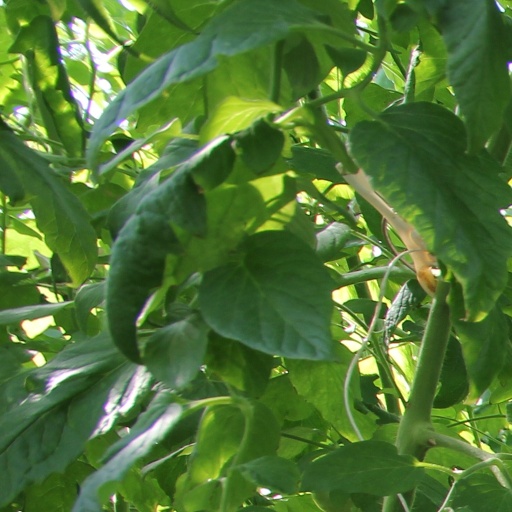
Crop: tomato